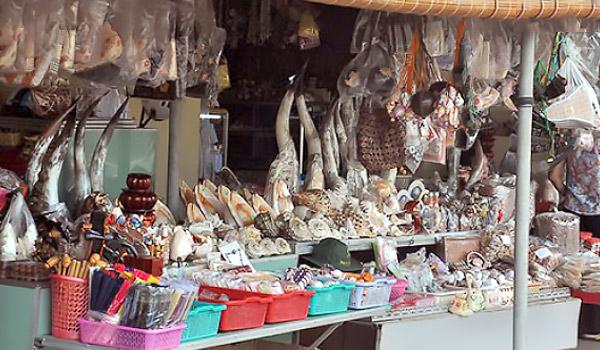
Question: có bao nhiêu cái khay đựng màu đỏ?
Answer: có 2 cái khay đựng màu đỏ